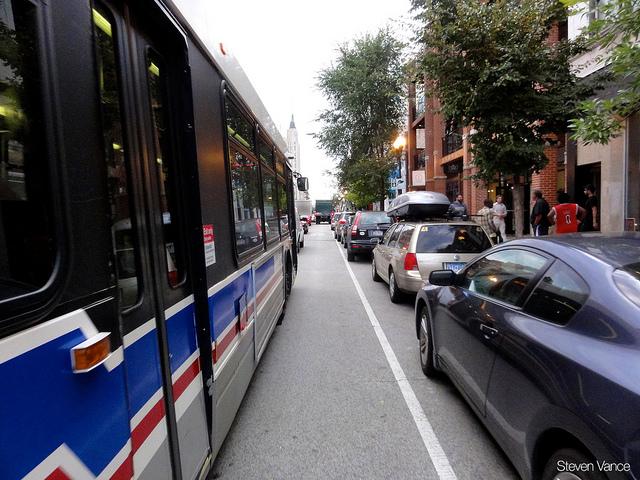
A city bush driving past a row full of parked cars.